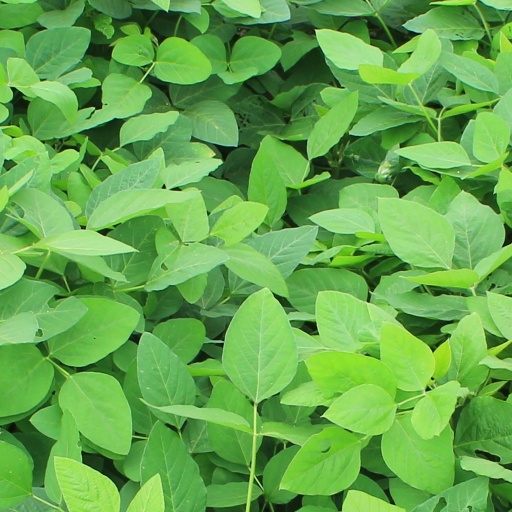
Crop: soybean